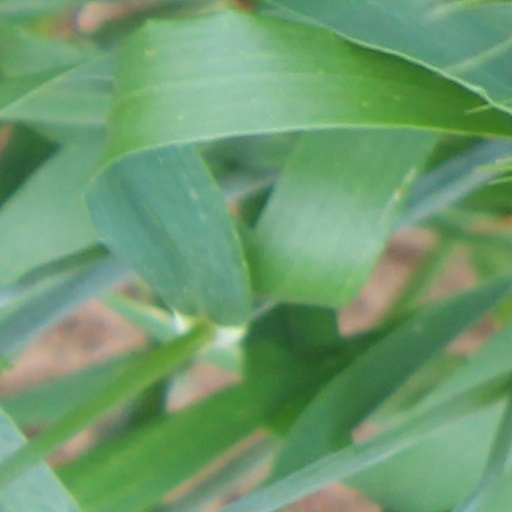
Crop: wheat